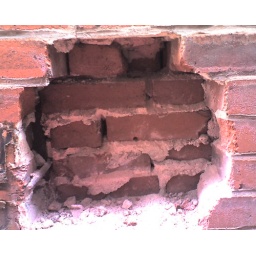
Hole in the brick wall for the exerior kitchen fan